Australia–New Zealand relations

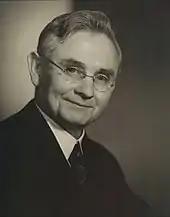
Australian-born Michael Joseph Savage, the first Labour Prime Minister of New Zealand

There are many people who have emigrated from New Zealand to Australia, including former Premier of South Australia, Mike Rann, comedian turned psychologist Pamela Stephenson and actor Russell Crowe. Australians who have emigrated to New Zealand include the 17th and 23rd Prime Ministers of New Zealand Sir Joseph Ward and Michael Joseph Savage, Russel Norman, former co-leader of the Green Party, and Matt Robson, former deputy leader of the Progressive Party.